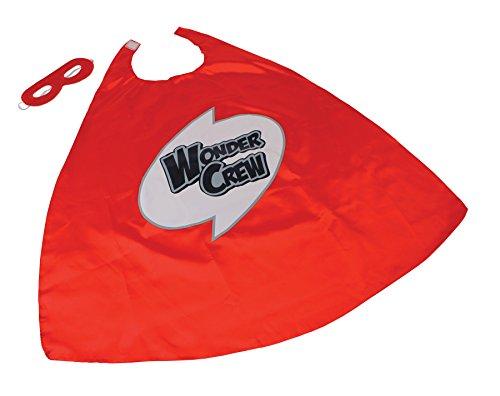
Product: Wonder Crew Superhero Buddy - Will
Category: Toys & Games | Dolls & Accessories | Playsets
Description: Will comes dressed as a superhero with a cape and mask.
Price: $22.52
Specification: ProductDimensions:15x10x4.5inches|ItemWeight:0.96ounces|ShippingWeight:2pounds(Viewshippingratesandpolicies)|Manufacturer:PatchProducts|ASIN:B01N5WI9J5|DomesticShipping:ItemcanbeshippedwithinU.S.|InternationalShipping:ThisitemcanbeshippedtoselectcountriesoutsideoftheU.S.LearnMore|Itemmodelnumber:5940|DatefirstlistedonAmazon:January13,2017